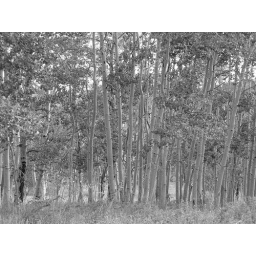
aspens in black and white